1812 Mendoza and Mojarra conspiracy

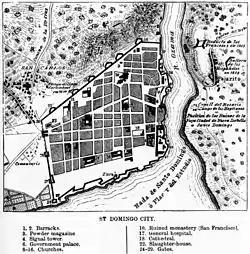
Map of the Dominican capital, Santo Domingo, in 1873

The 1812 Mendoza and Mojarra conspiracy was a slave movement that transpired in Santo Domingo, (now Dominican Republic) in the heat of the proclamation of the Cadiz Constitution, in 1812. This movement, led by free blacks, sought to overthrow the colonial government in Santo Domingo, with the intention of merging Santo Domingo with neighboring Haiti.